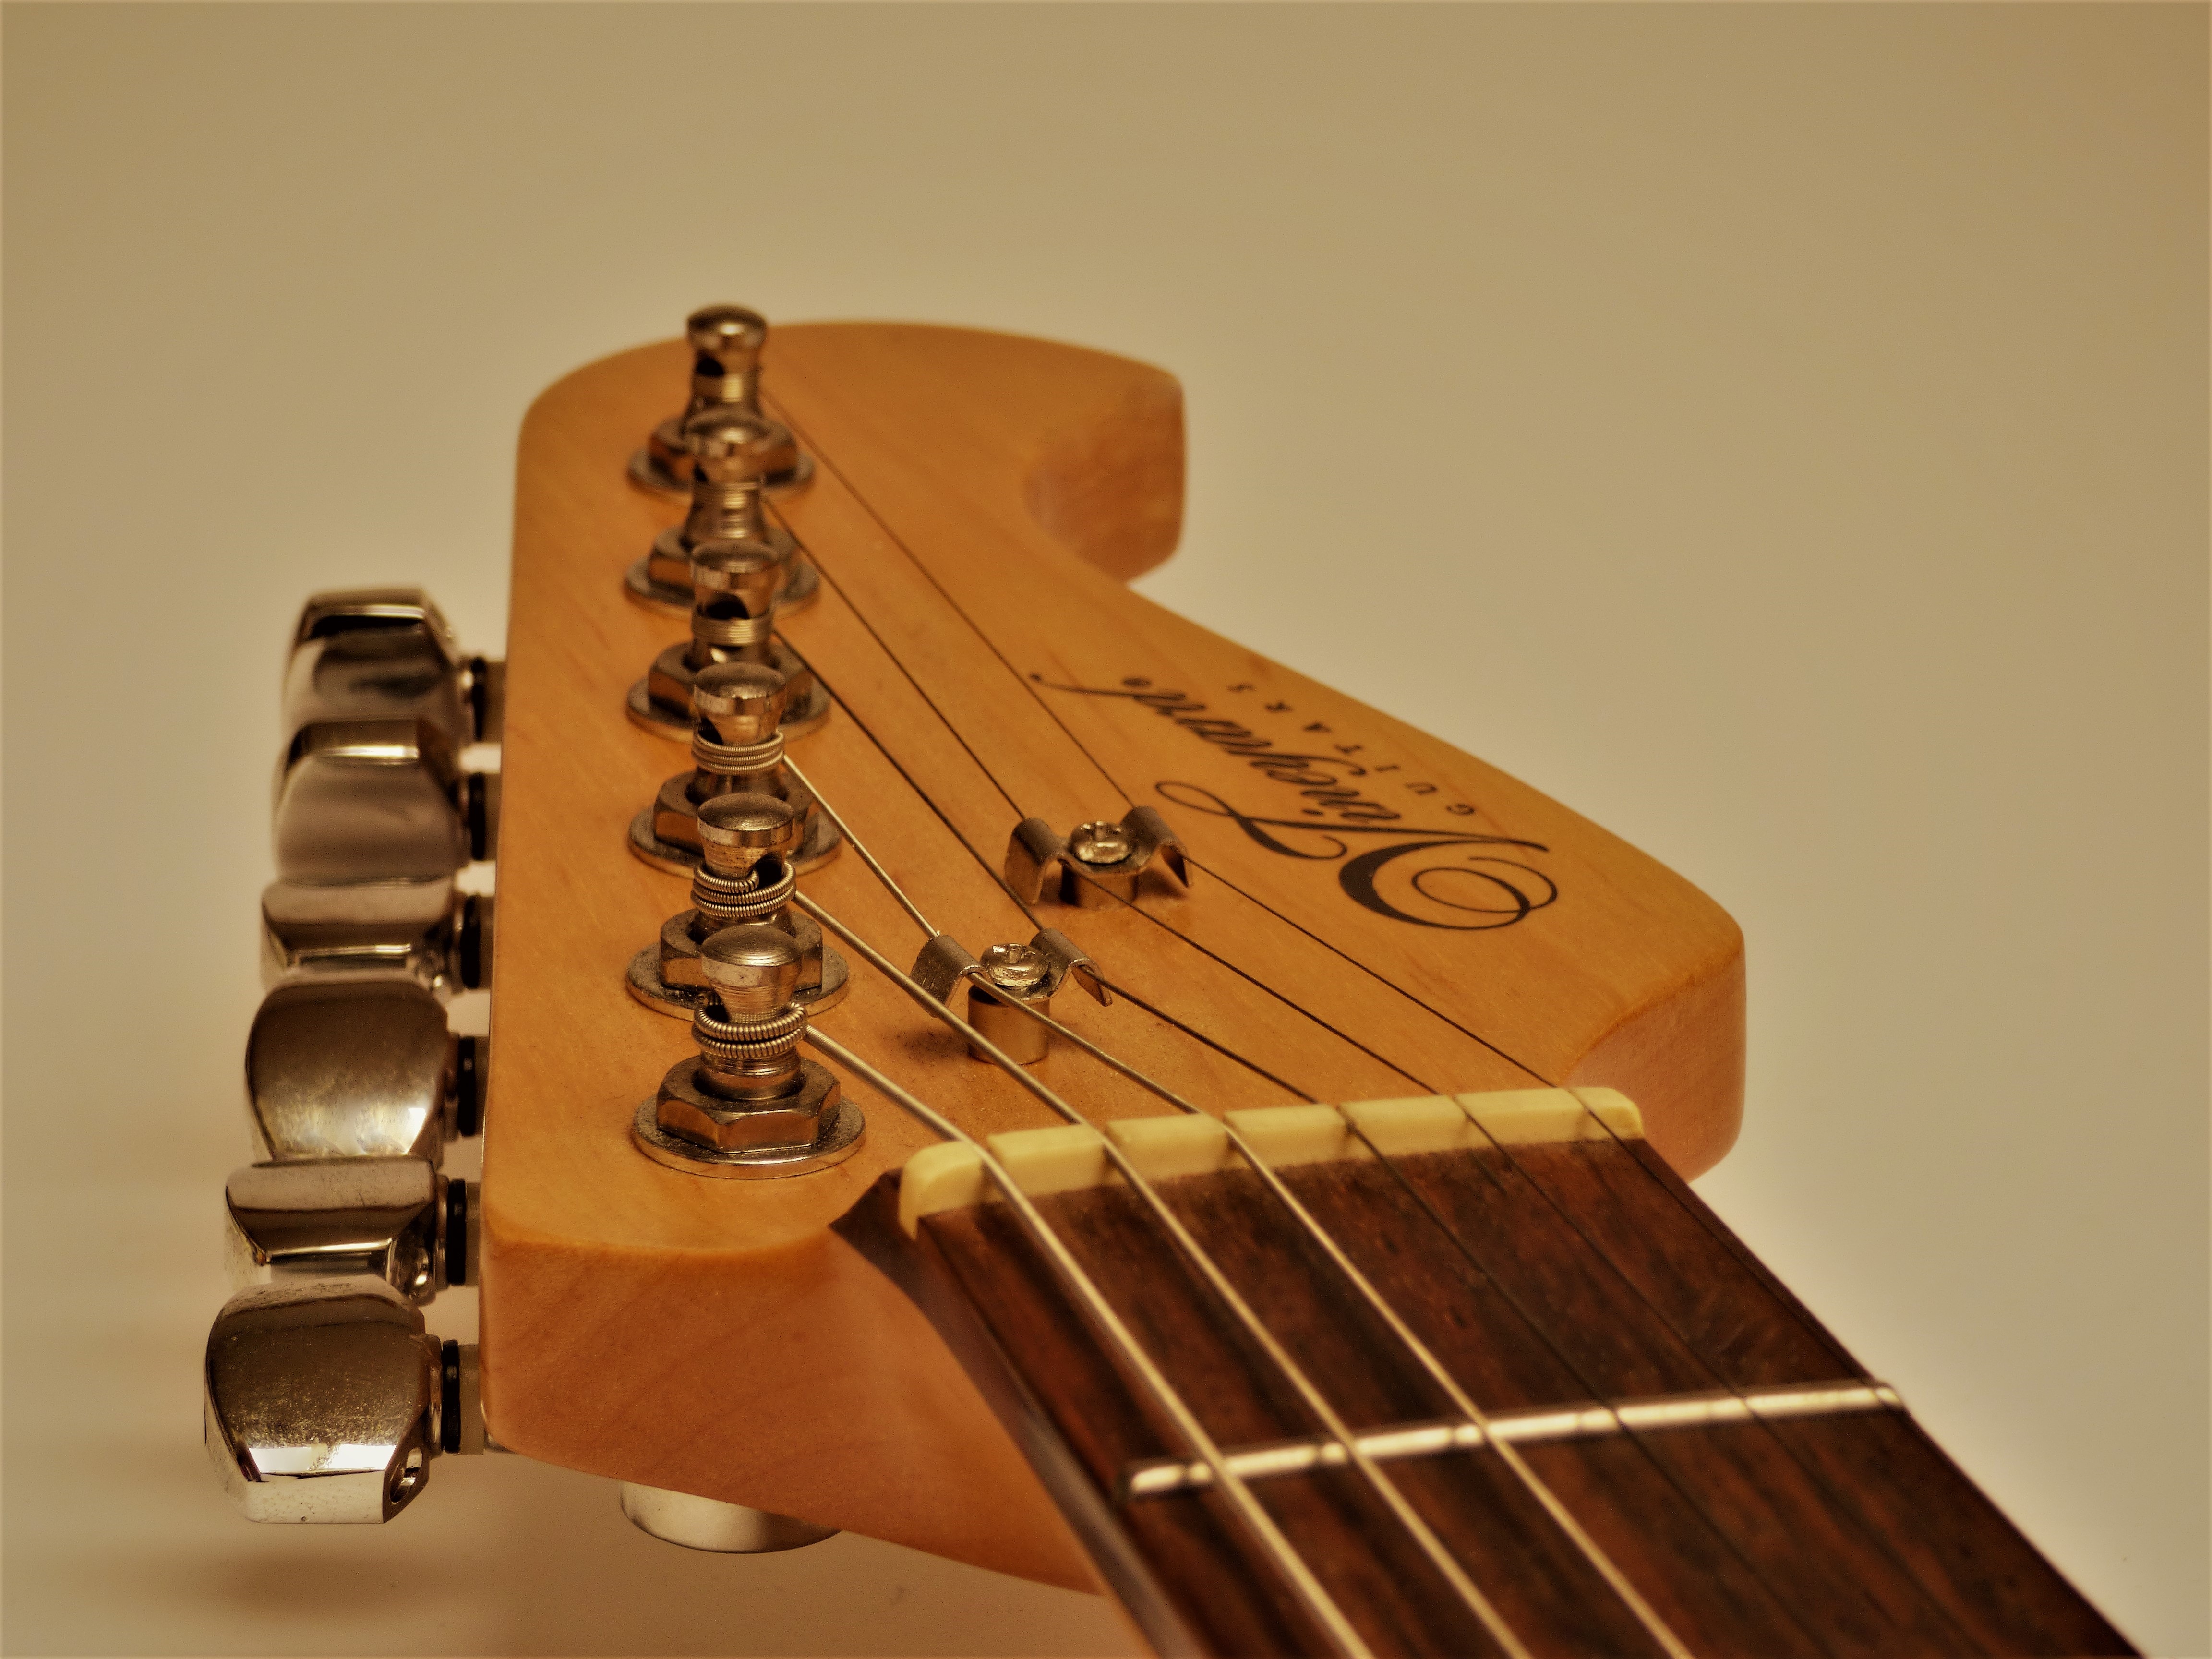
music, guitar, acoustic guitar, web, electric guitar, musical instrument, stringed instrument, pop, ukulele, strings, bass guitar, rock music, eddy, guitar neck, guitar head, guitar federal, guitar strings, string instrument, plucked string instruments, slide guitar, acoustic electric guitar